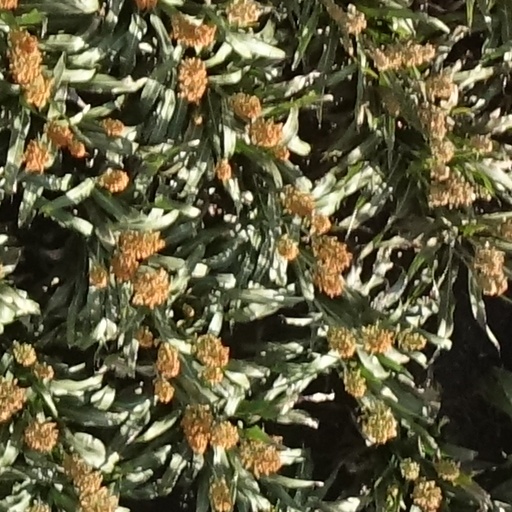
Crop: sorghum